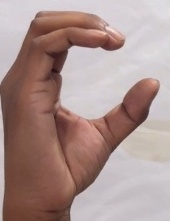
ASL sign: C